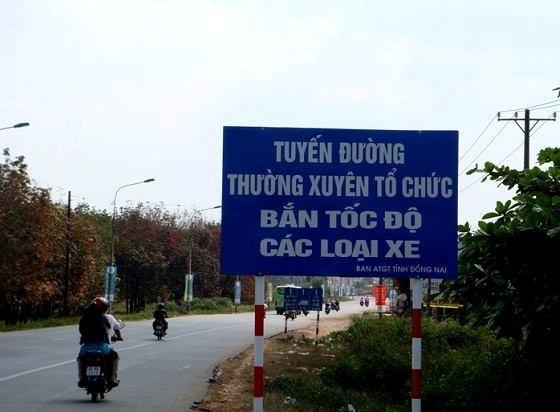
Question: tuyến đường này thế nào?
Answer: tuyến đường thường xuyên tổ chức bán tốc độ các loại xe